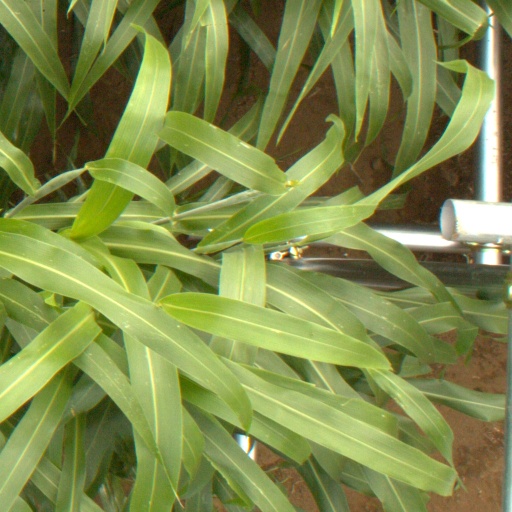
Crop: sorghum